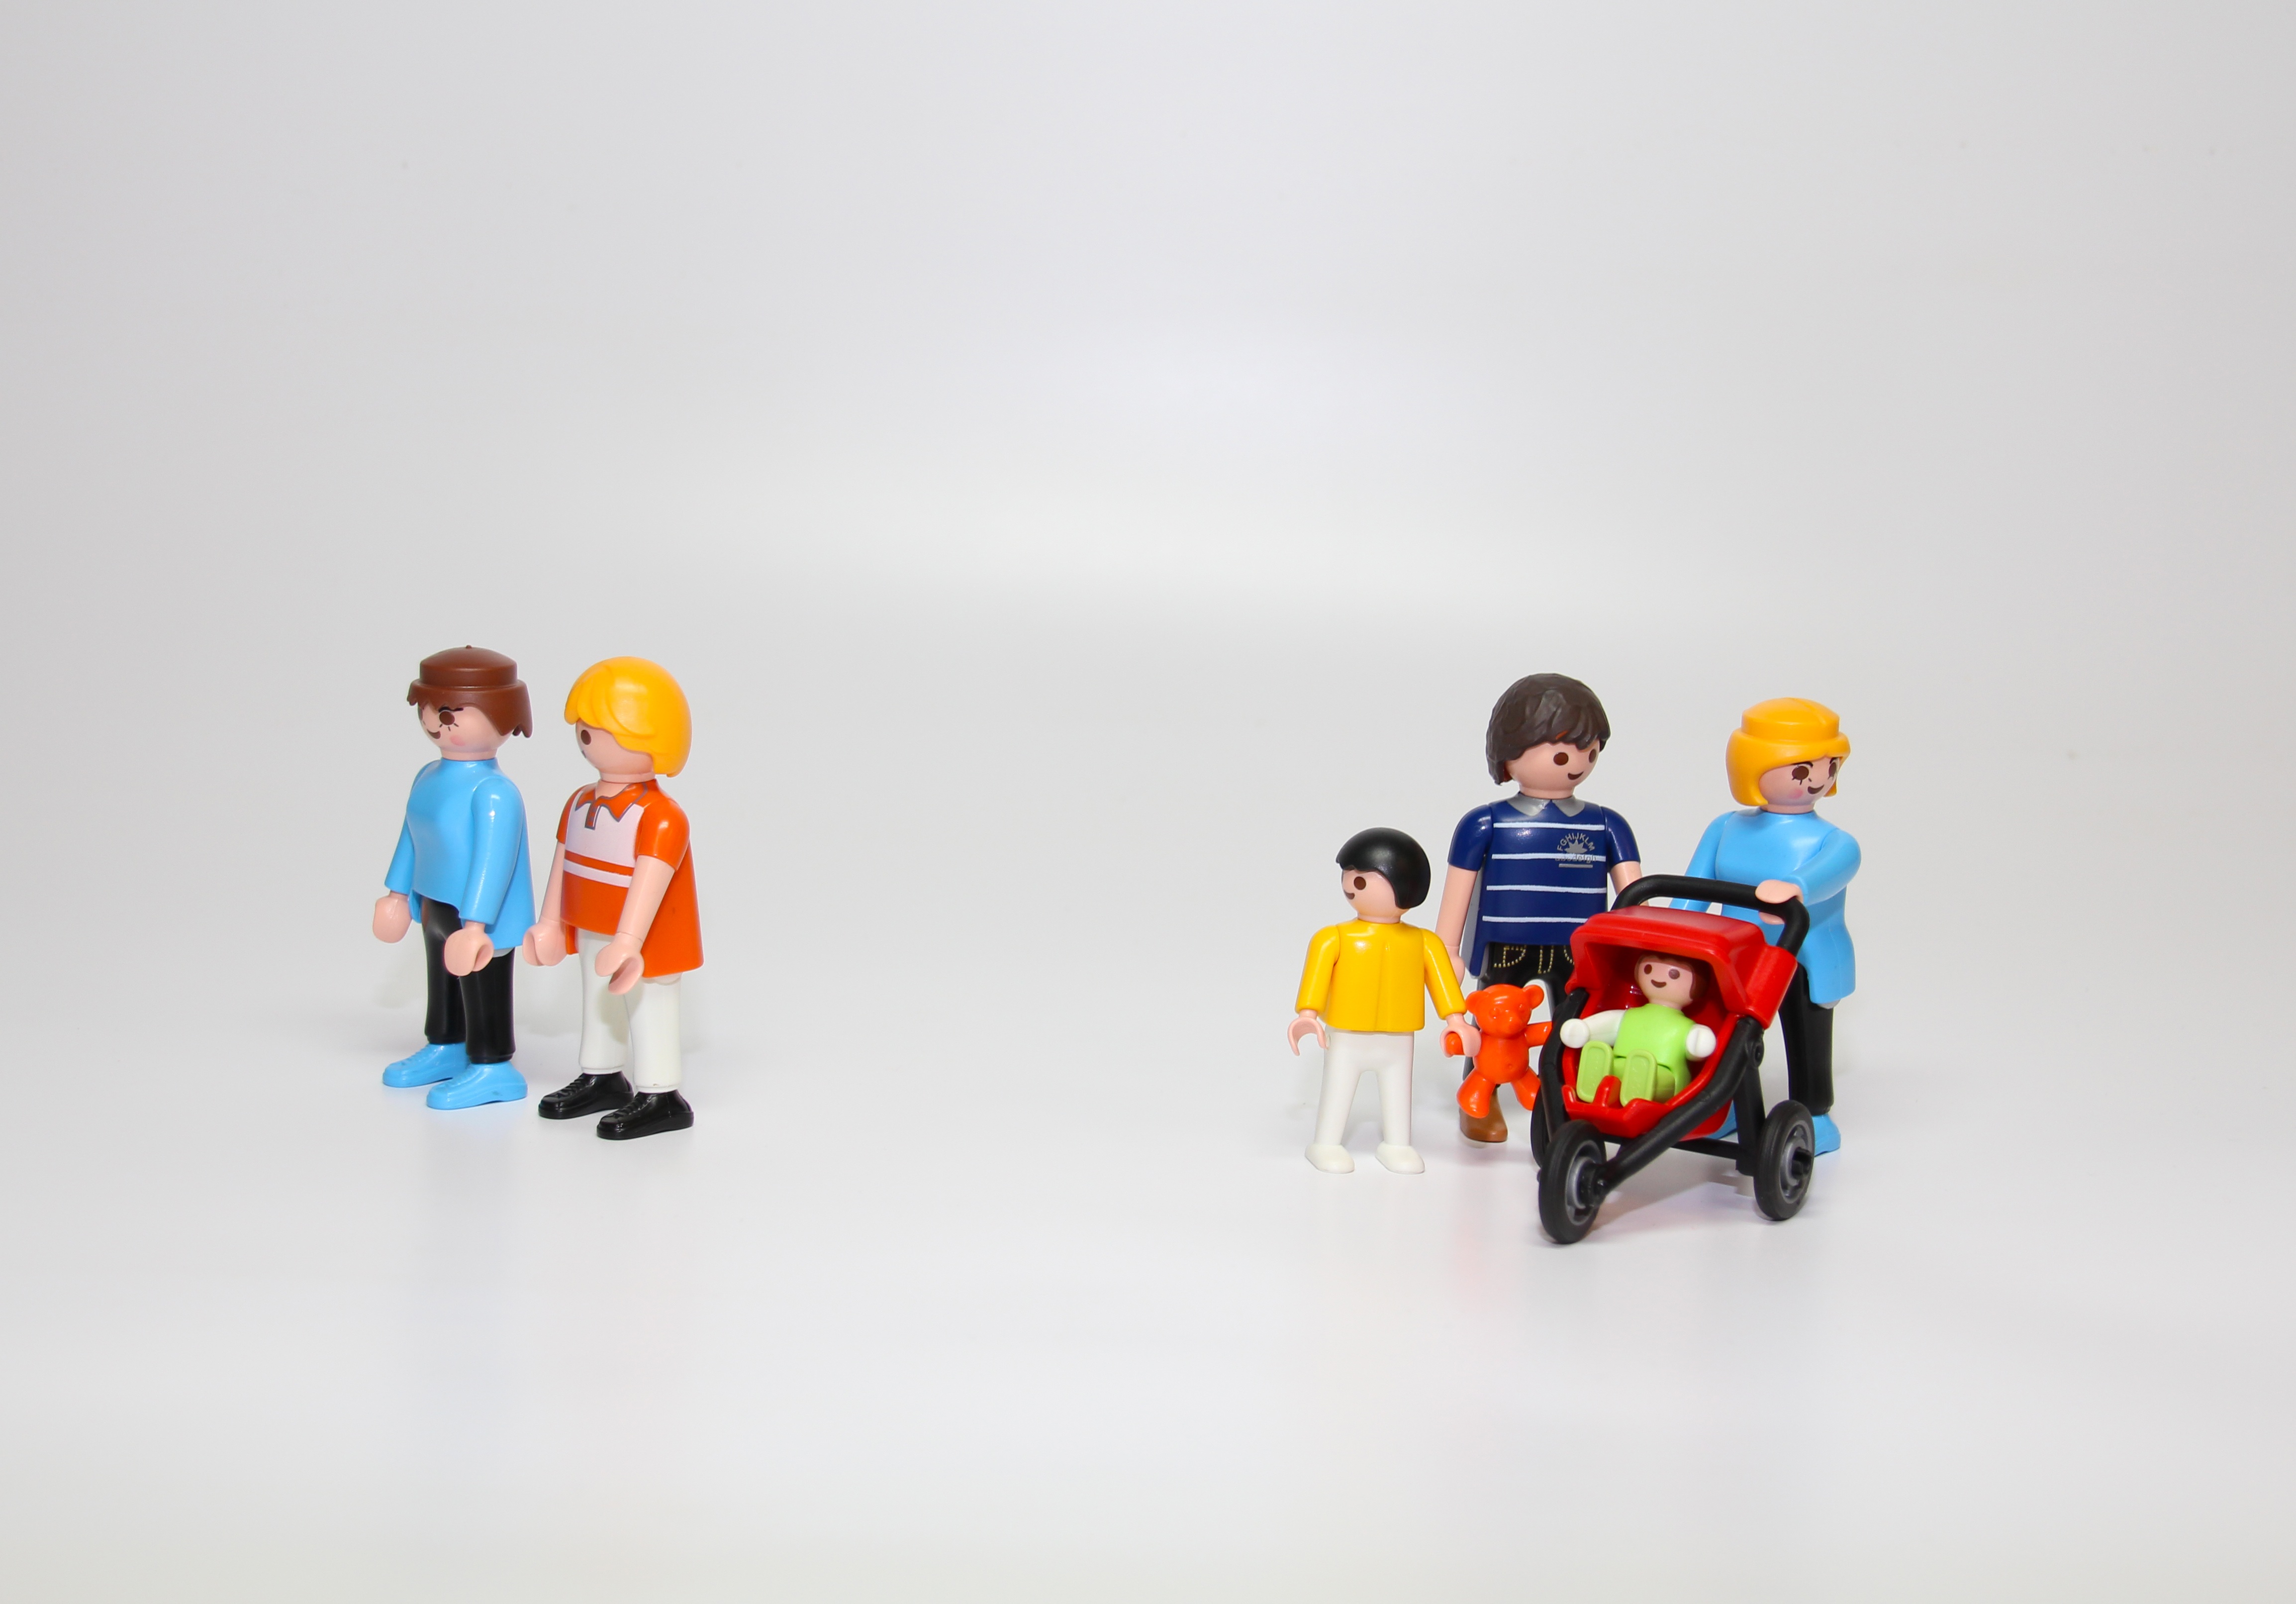
play, toy, playmobil, product, family, illustration, toys, children toys, baby carriage